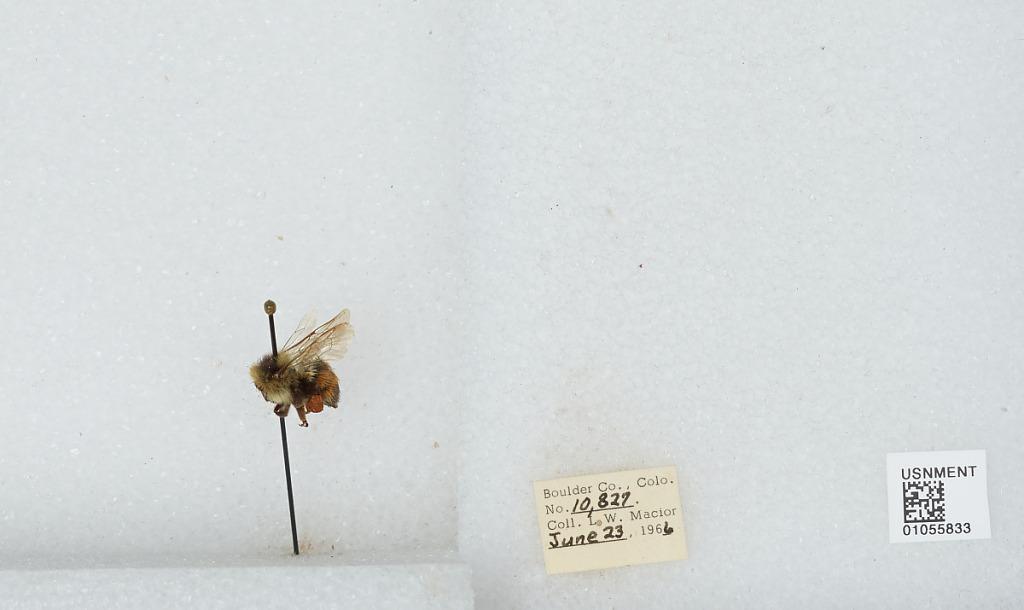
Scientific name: Bombus (Pyrobombus) bifarius Cresson
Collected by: L. Macior
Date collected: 1966-6-23
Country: United States
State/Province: Colorado
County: Boulder
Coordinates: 40.09, -105.36